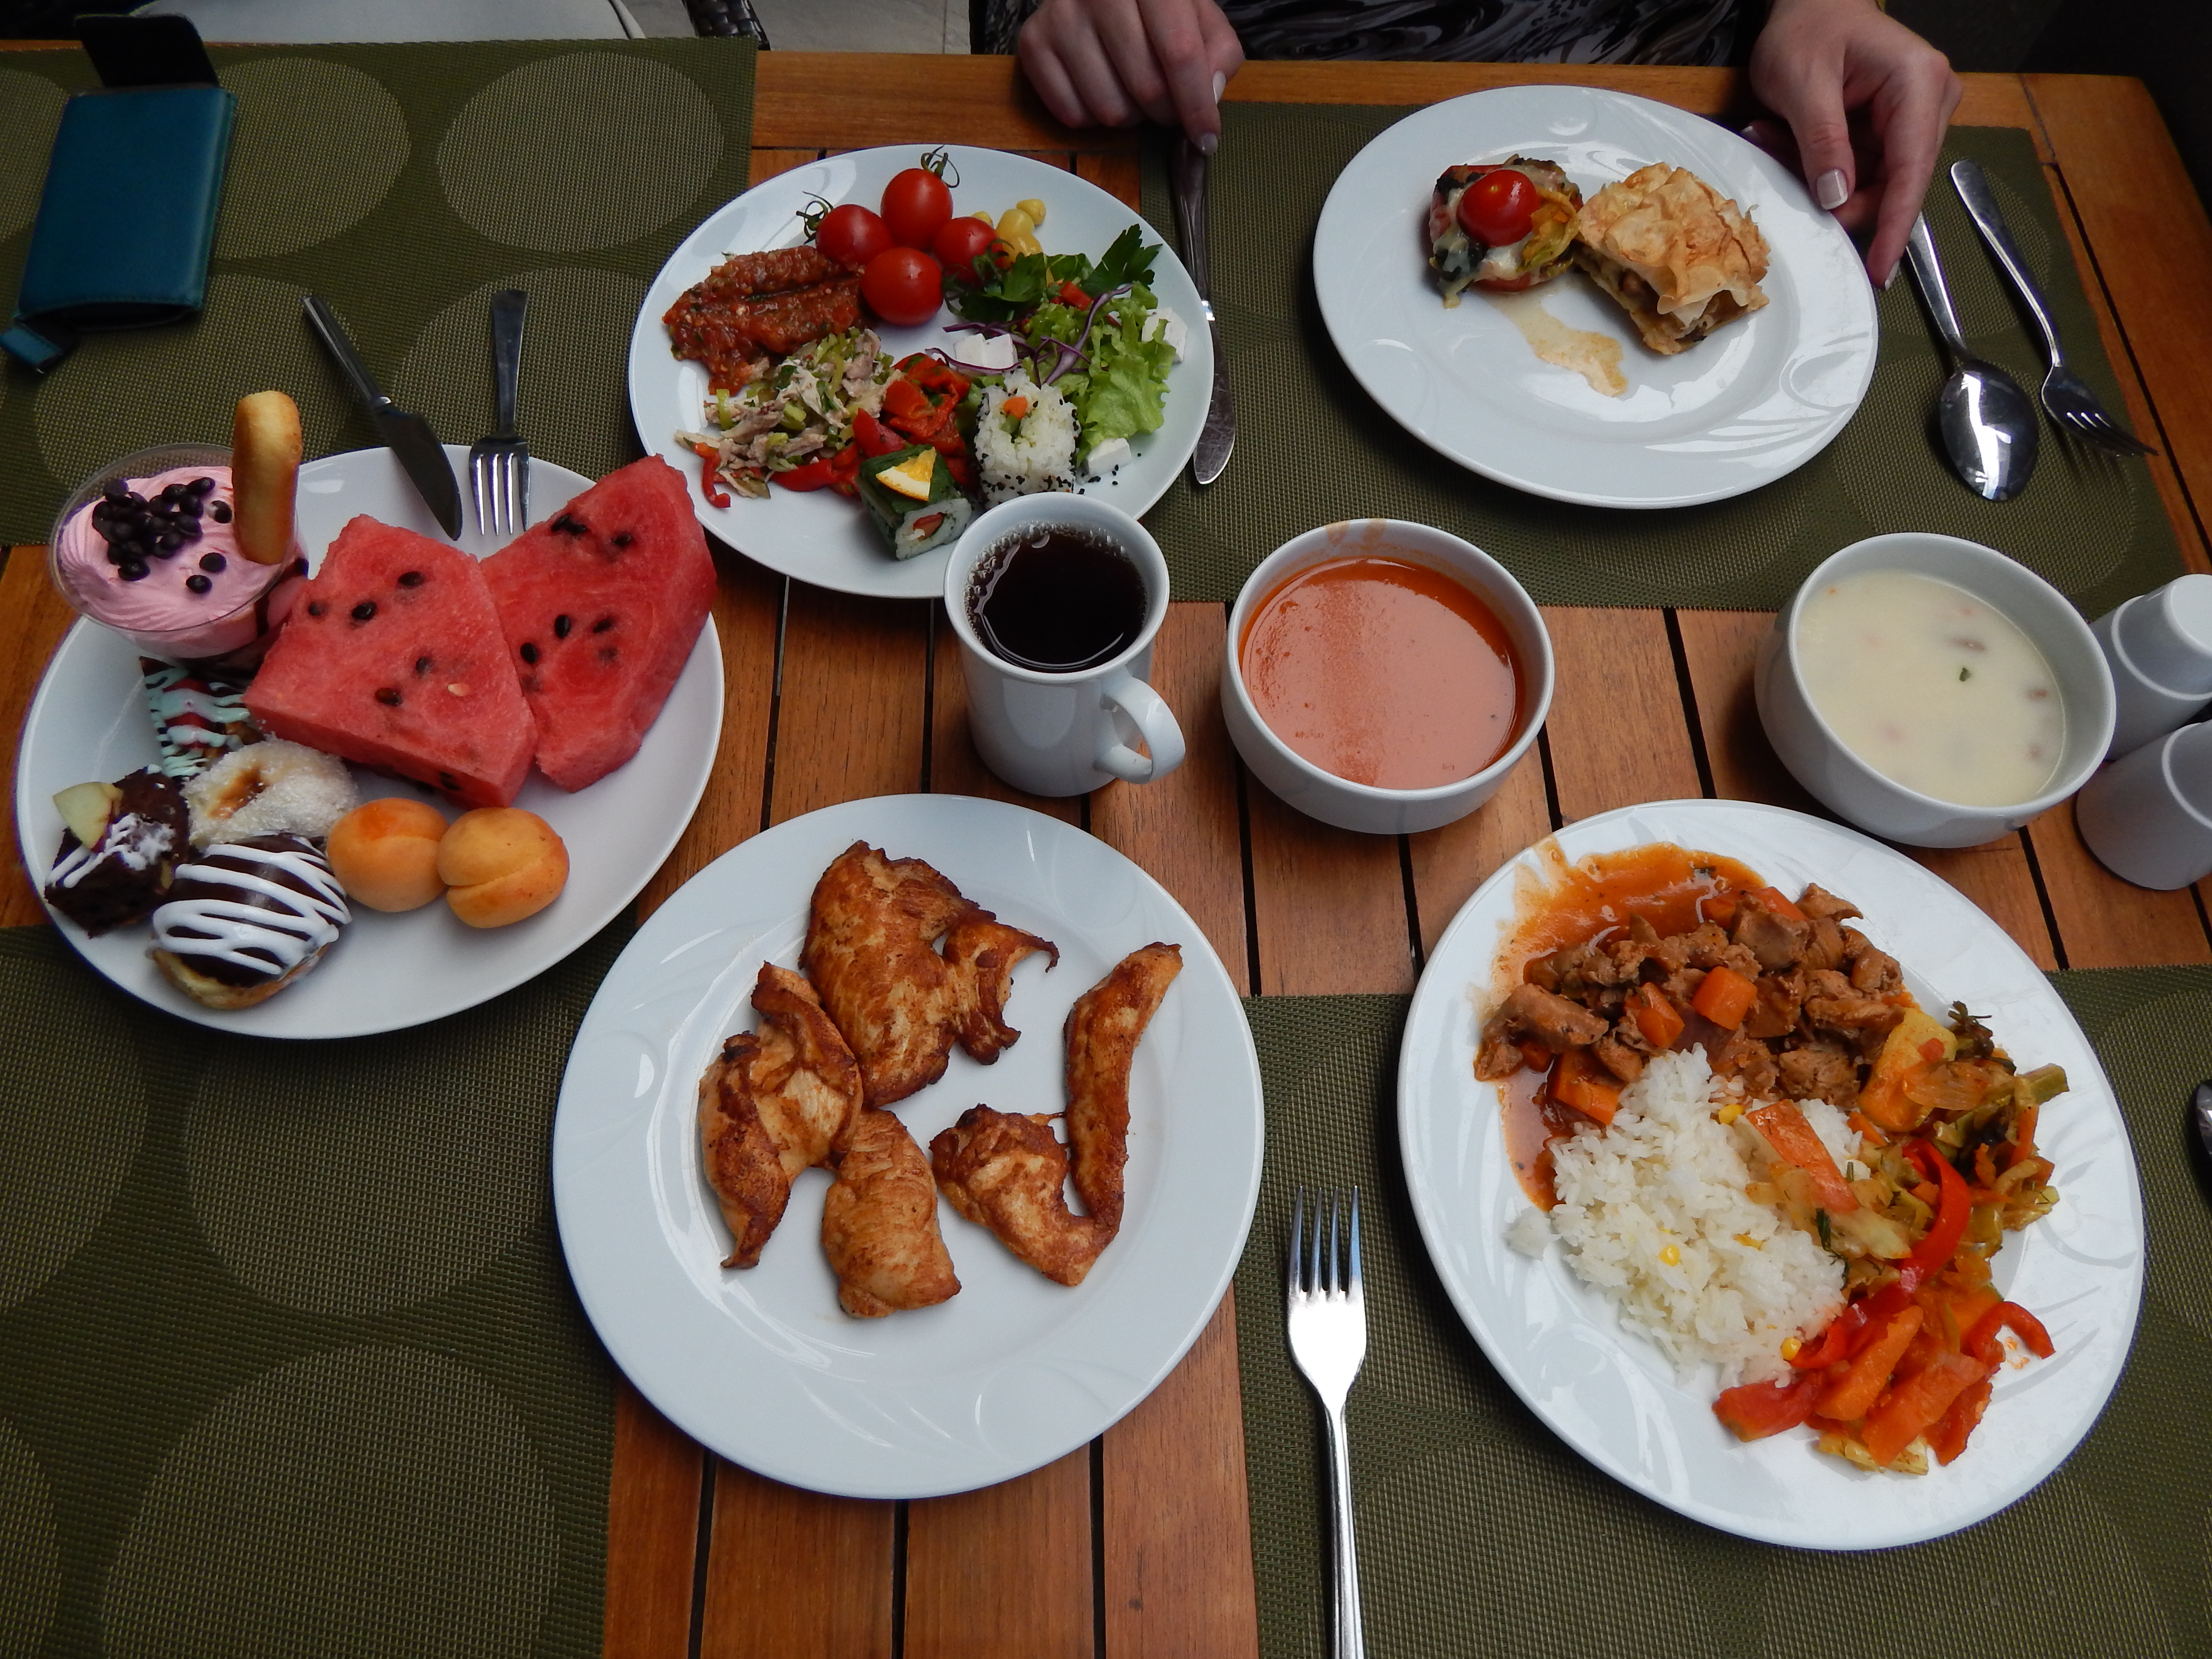
cuisine, food, breakfast, pizza, restaurant, traditional, delicious, sweet, cheese, background, beautiful, white, eat, dinner, plate, lunch, healthy, hot, table, dessert, meal, dish, brunch, appetizer, full breakfast, meze, vegetarian food, asian food, side dish, supper, middle eastern food, finger food